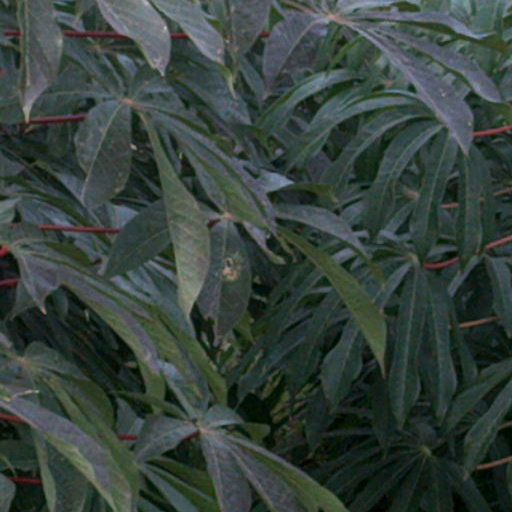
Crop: cassava